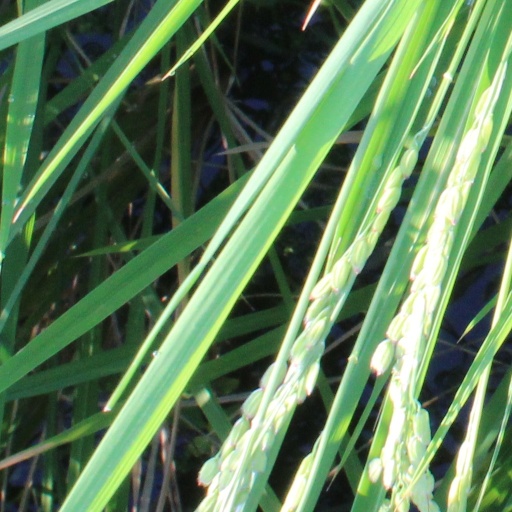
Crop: rice